Borland Reflex

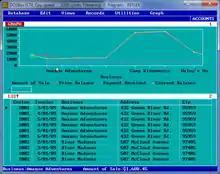
Reflex was very advanced for its time

Borland Reflex is a flat-file database management system for DOS. It was the first commercial PC database to use the mouse and graphics mode, and drag-and-drop capability in the report formatting module. Reflex was originally developed by Analytica Corporation.